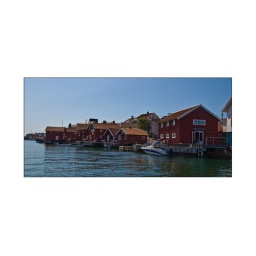
red houses by water in sweden